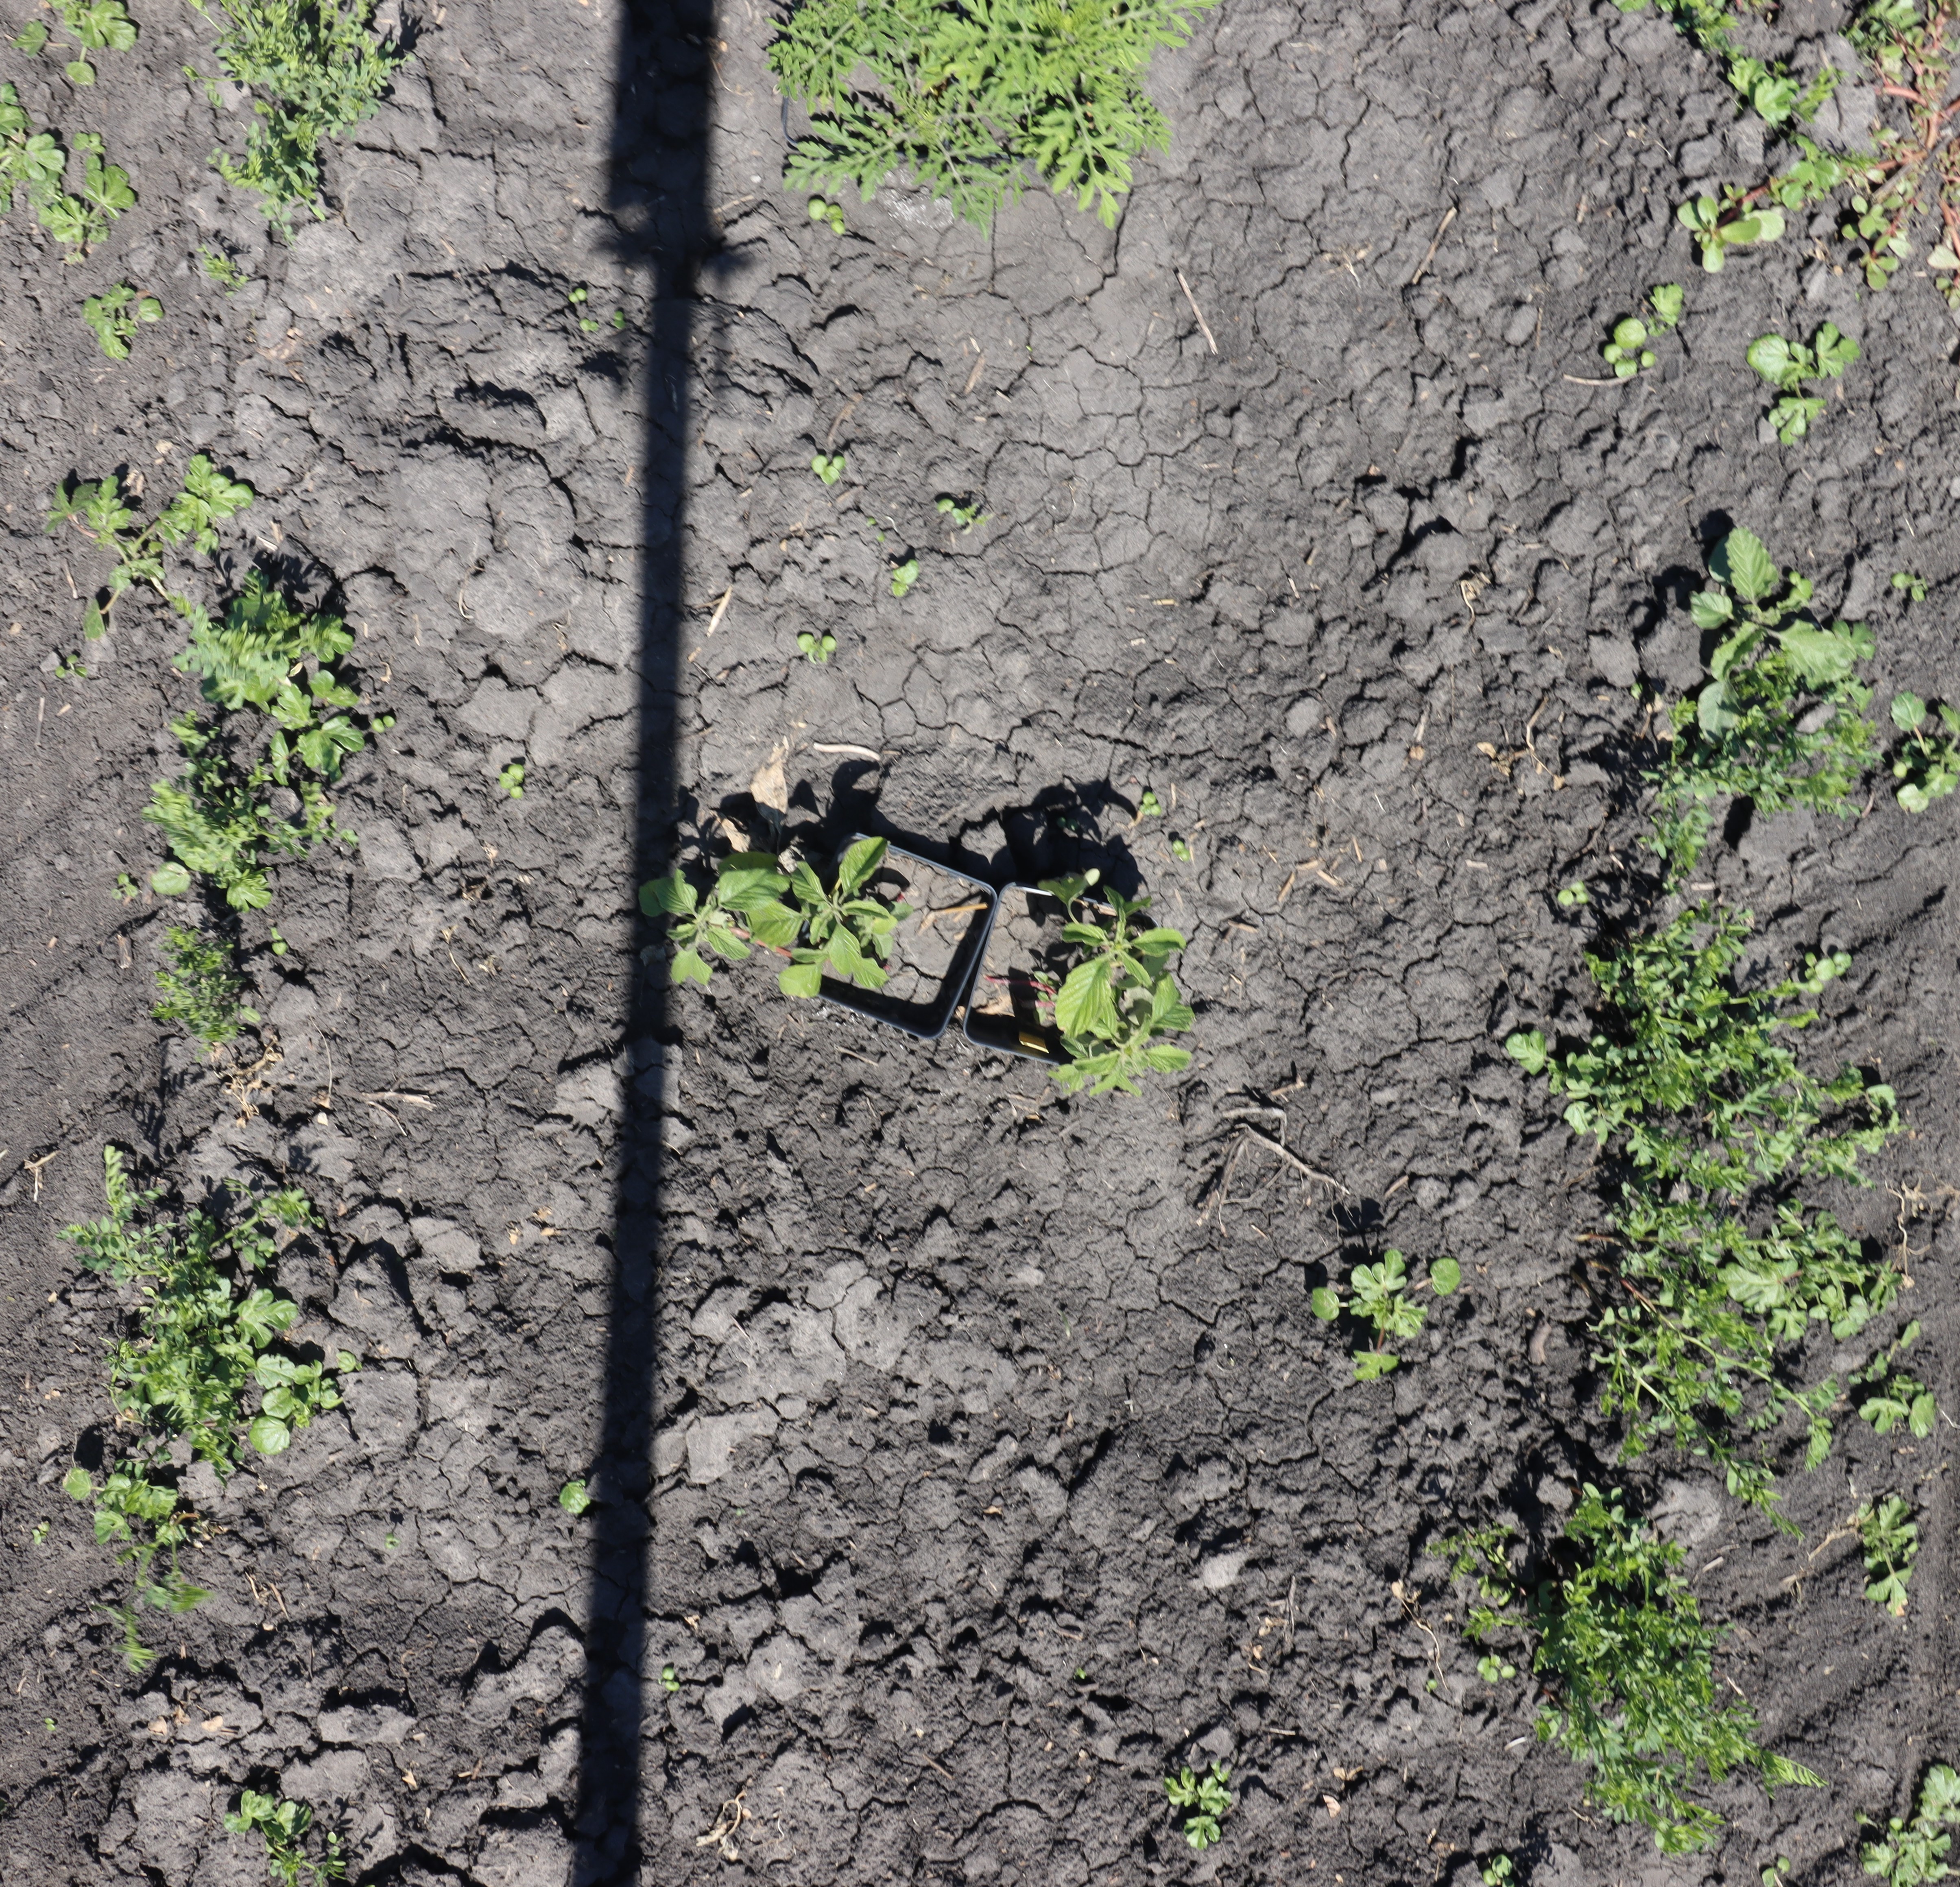
Crop: Lentil
Objects: Ragweed, Redroot Pigweed, Redroot Pigweed, Lentil, Lentil, Lentil, Lentil, Lentil, Lentil, Lentil, Lentil, Lentil, Lentil, Lentil